Refugee crisis

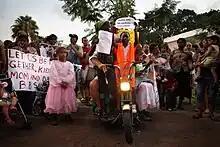
Demonstration against the expulsion of refugees and their families from Israel in Tel Aviv, 2009

The Jewish exodus from the Muslim world was the departure, flight, expulsion, evacuation and migration, of 850,000 Jews, primarily of Sephardi and Mizrahi background, from Arab and Muslim countries, mainly from 1948 to the early 1970s. They and their descendants make up the majority of Israeli Jews.